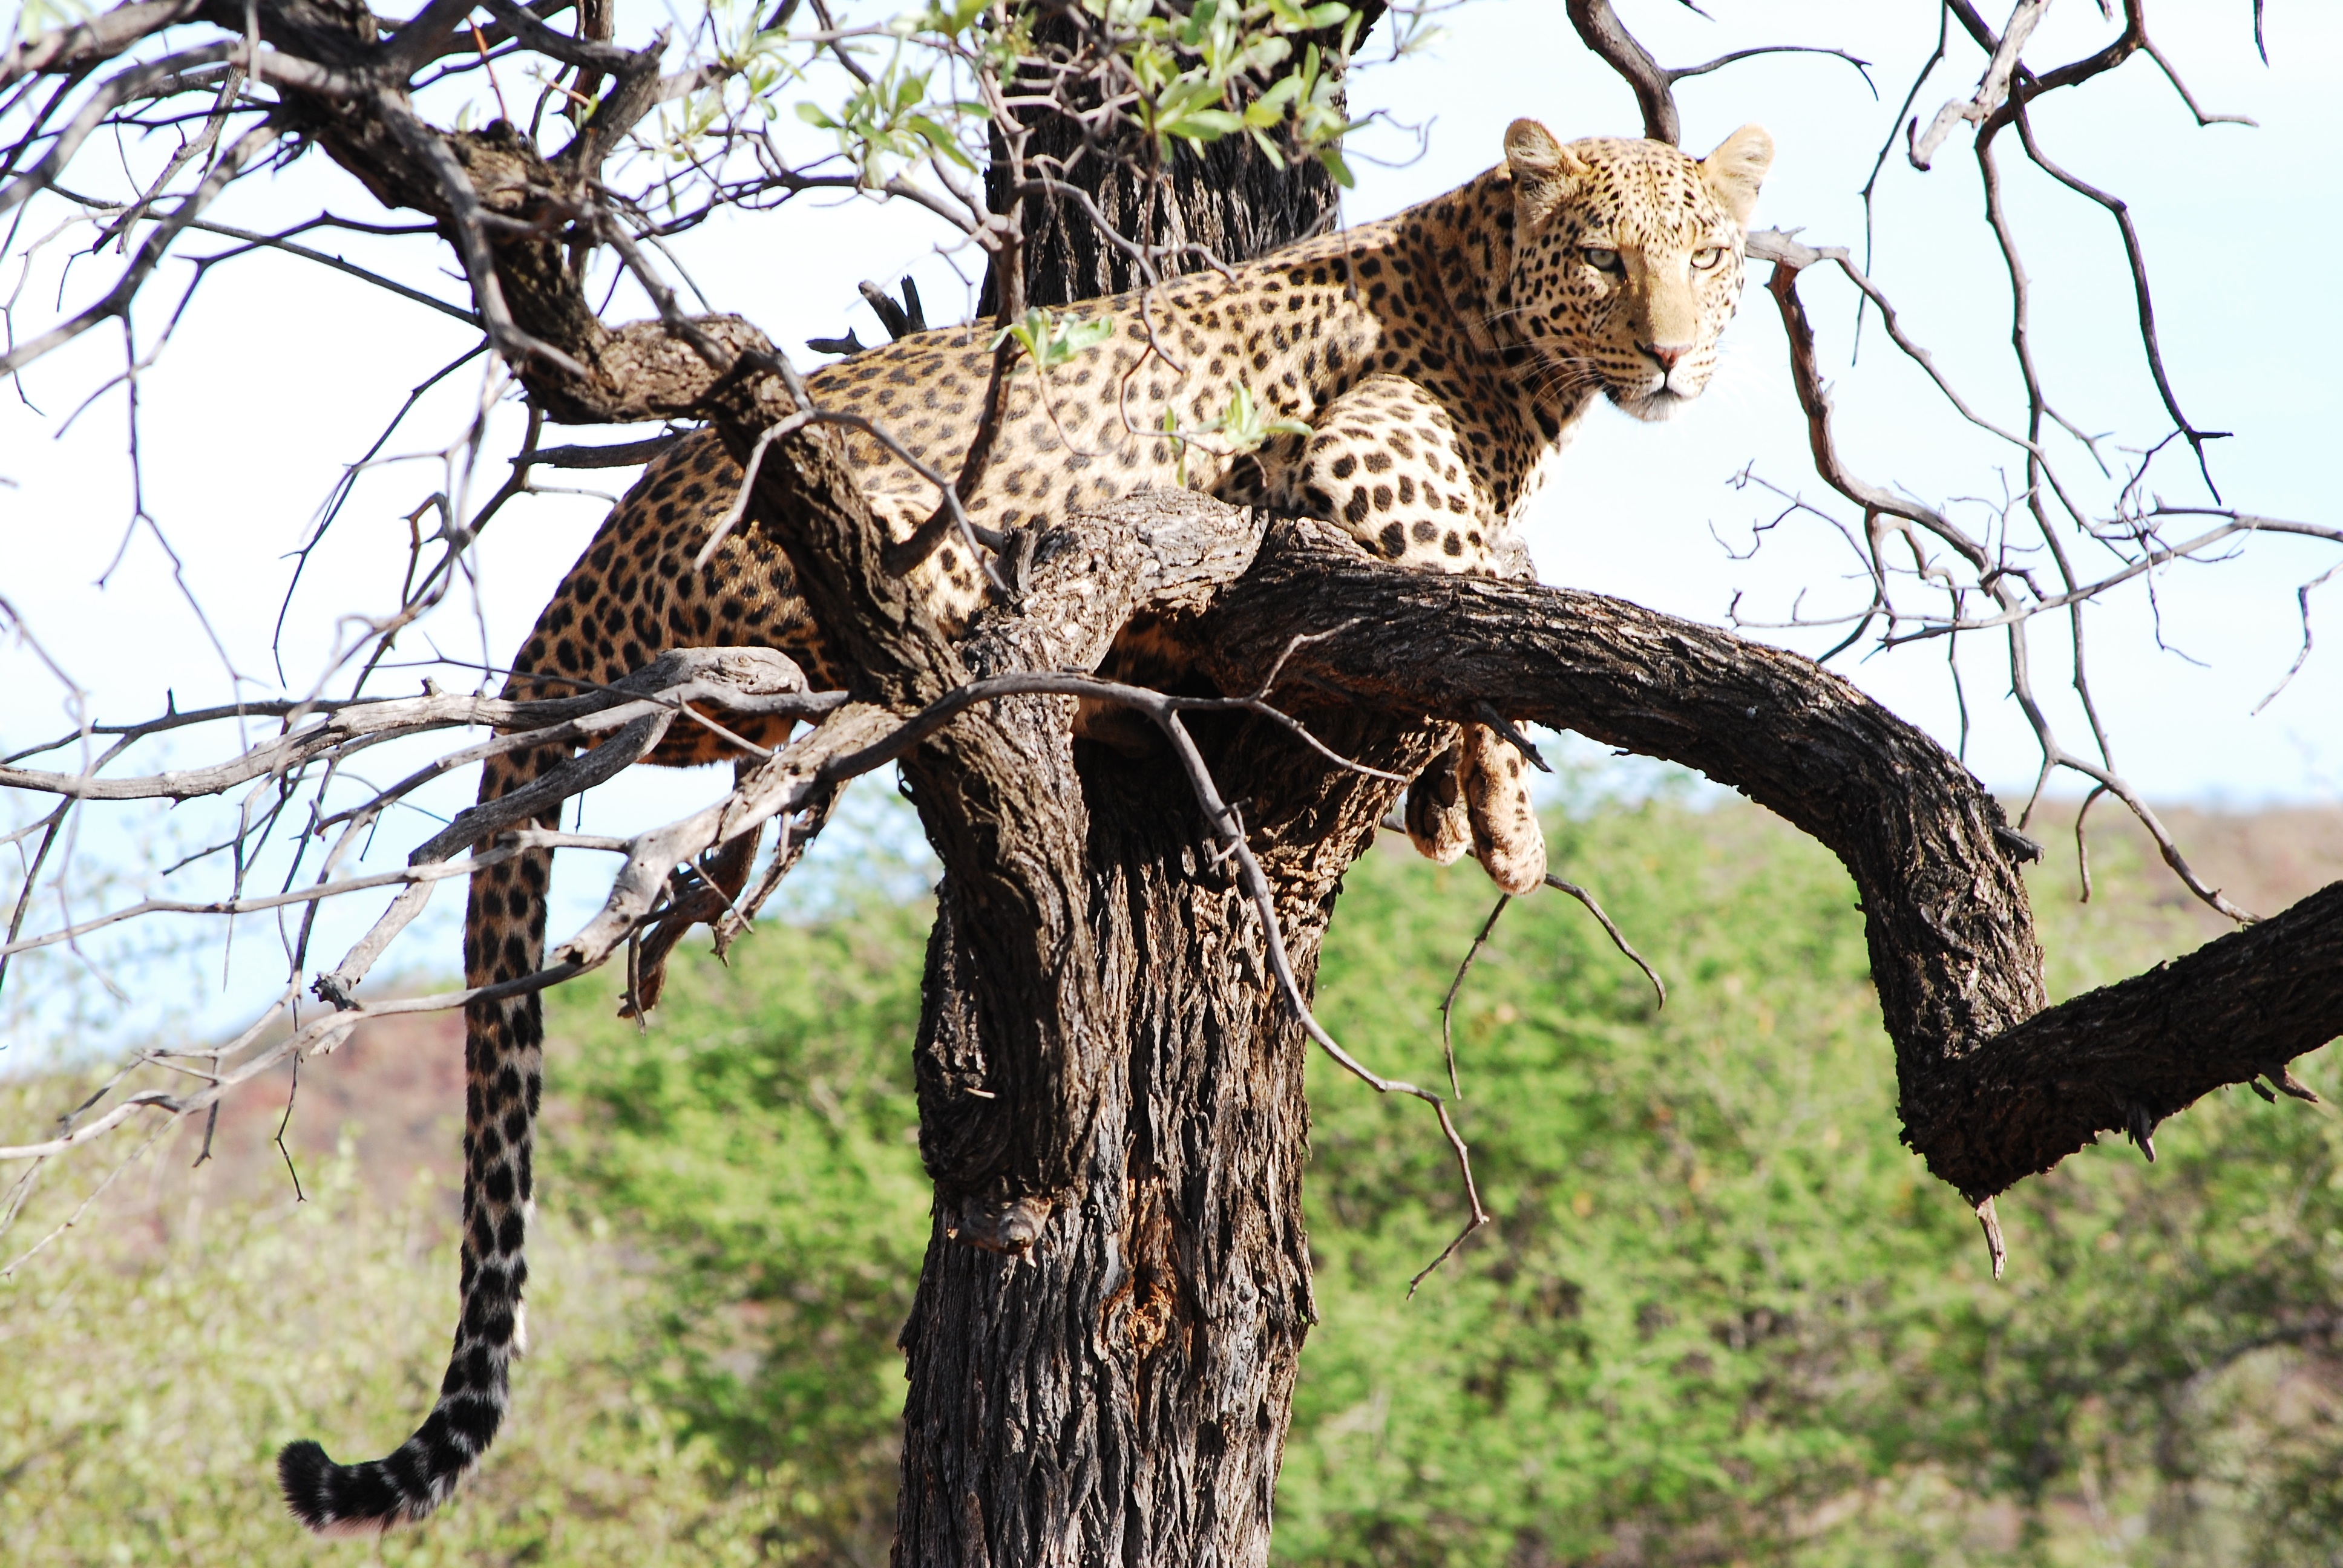
branch, bird, wildlife, wild, fauna, leopard, bird of prey, free, vertebrate, elegance